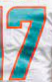
Number: 7